Livyatan

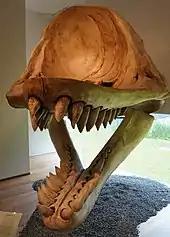
Reconstructed skull at Natuurhistorisch Museum Rotterdam

The body length of "Livyatan" is unknown since only the holotype skull is preserved. Lambert and colleagues estimated the body length of "Livyatan" using "Zygophyseter" and modern sperm whales as a guide"." The authors opted to use the relationship between the bizygomatic width (distance between the opposite zygomatic processes) of the skull and body length because of the variable rostrum length in modern sperm whales and the rostrum of "Livyatan" being proportionally shorter. Doing so produced length estimates of when using the modern sperm whale and when using "Zygophyseter." It has been estimated to weigh based on the length estimate of . By comparison, the modern sperm whale length measures on average for females and for males, with some males reaching up to long. The large size was probably an anti-predator adaptation, and allowed it to feed on larger prey. "Livyatan" is the largest fossil sperm whale discovered, and was also one of the biggest-known predators, having the largest bite of any tetrapod.